John Madden (Tasmanian politician)

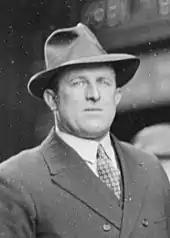
Madden in 1933

He was born in Launceston to Maria Josephine Conole and James Joeseph. He went to St. Mary's Convent School in his hometown of Launceston, and eventually went to Christian Brothers’ College which was located at the city of Adelaide. There he be certified in electrical engineering. He married his wife Annie May Peterson in 1922, and eventually had 3 kids, two daughters and a son.